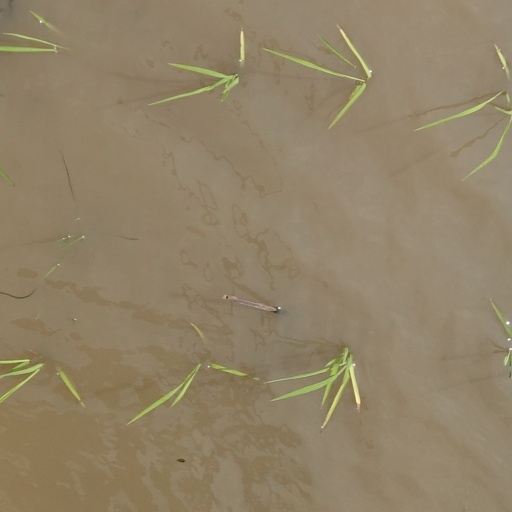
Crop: rice